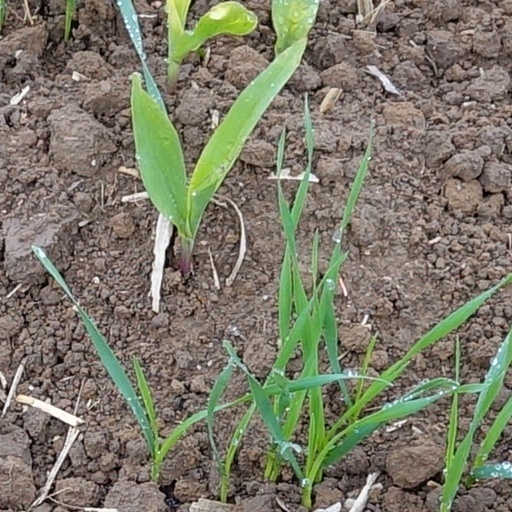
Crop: wheat